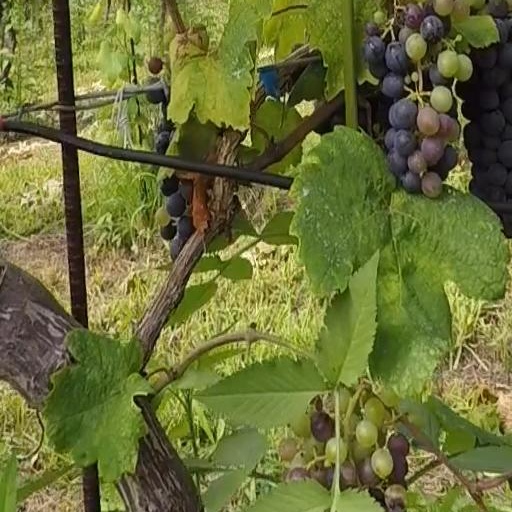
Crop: grape